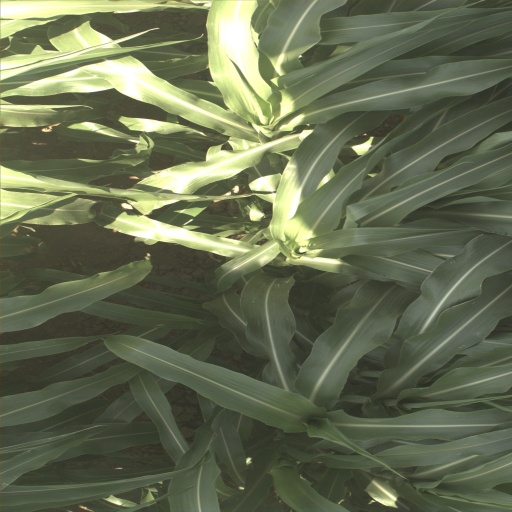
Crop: sorghum